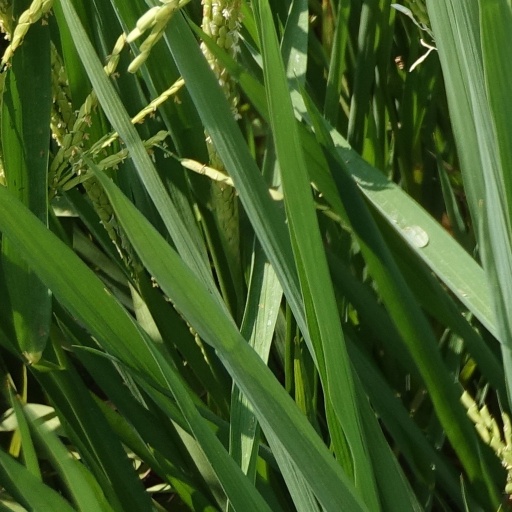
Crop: rice